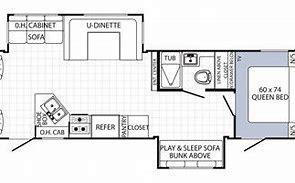
Brand: Puma
Model: 30